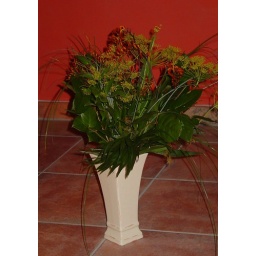
Flowers in a white vase on a red background